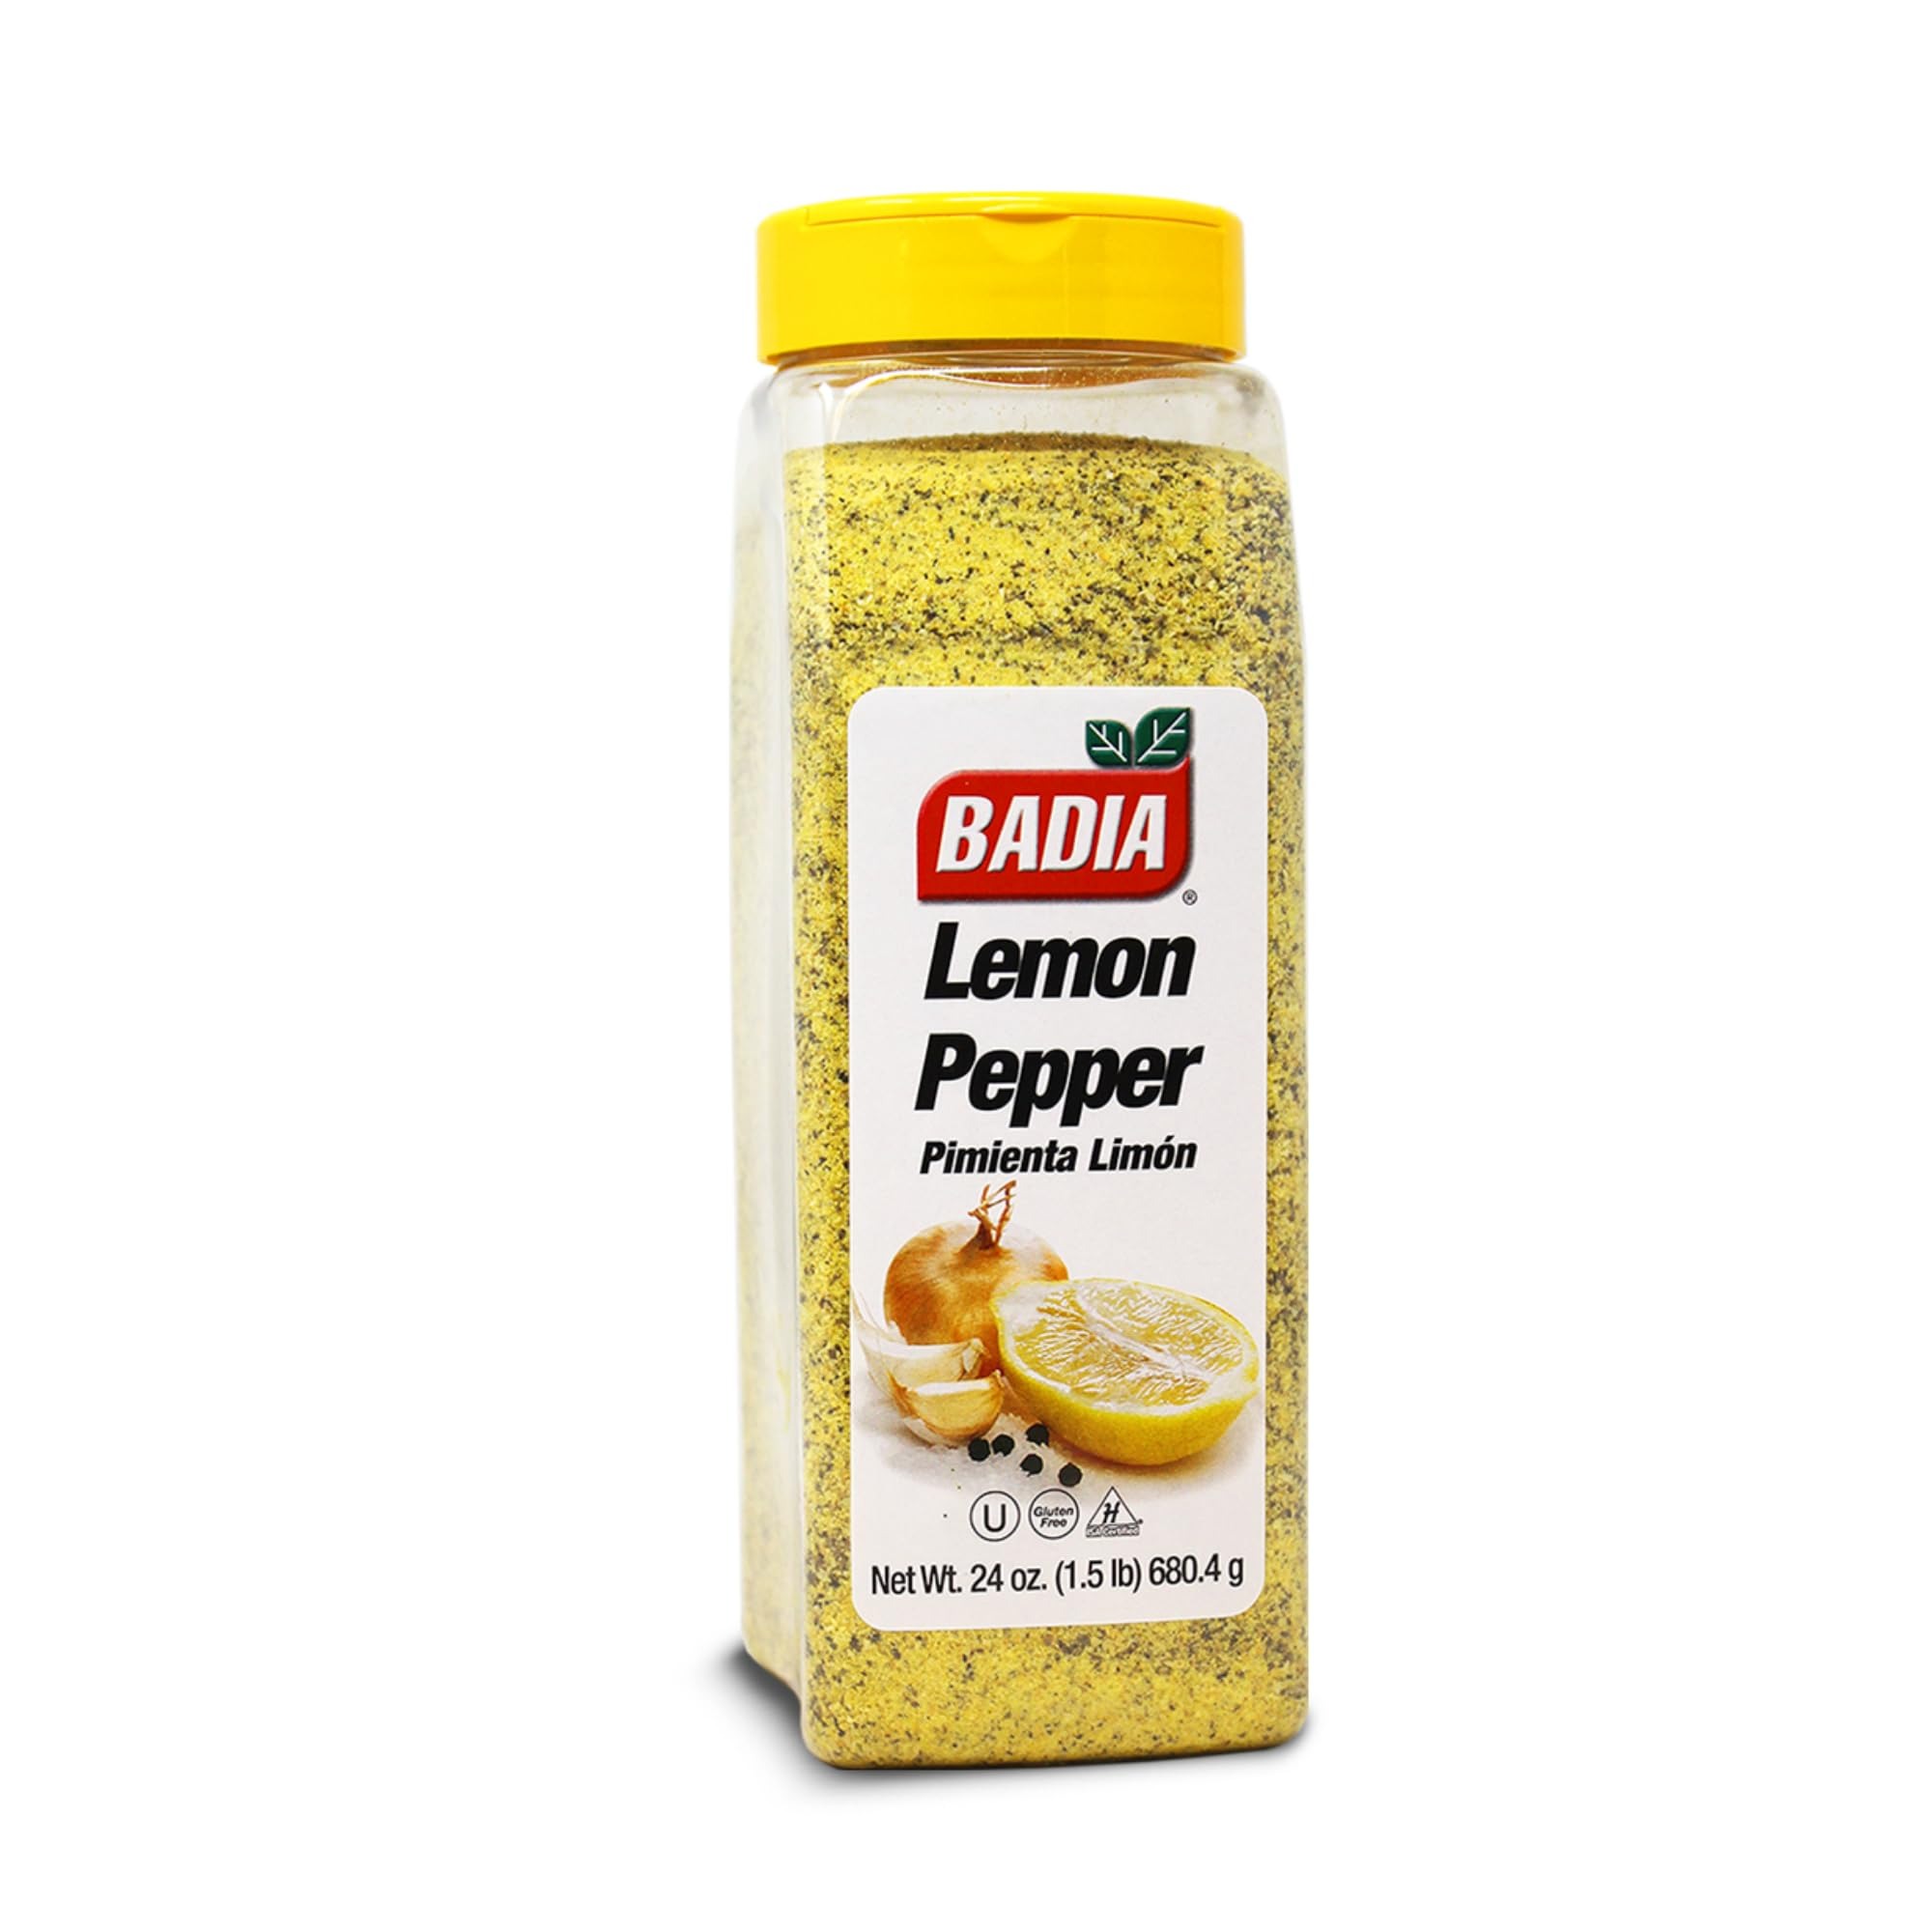
Item Name: Badia Lemon Pepper Seasoning, 24 oz - Pepper, Garlic & Onion, Zesty Citrus Blend for Chicken, Seafood & Vegetables
Bullet Point: 0 calories, Canister of Badia pepper
Value: 24.0
Unit: Ounce

Price: 4.29